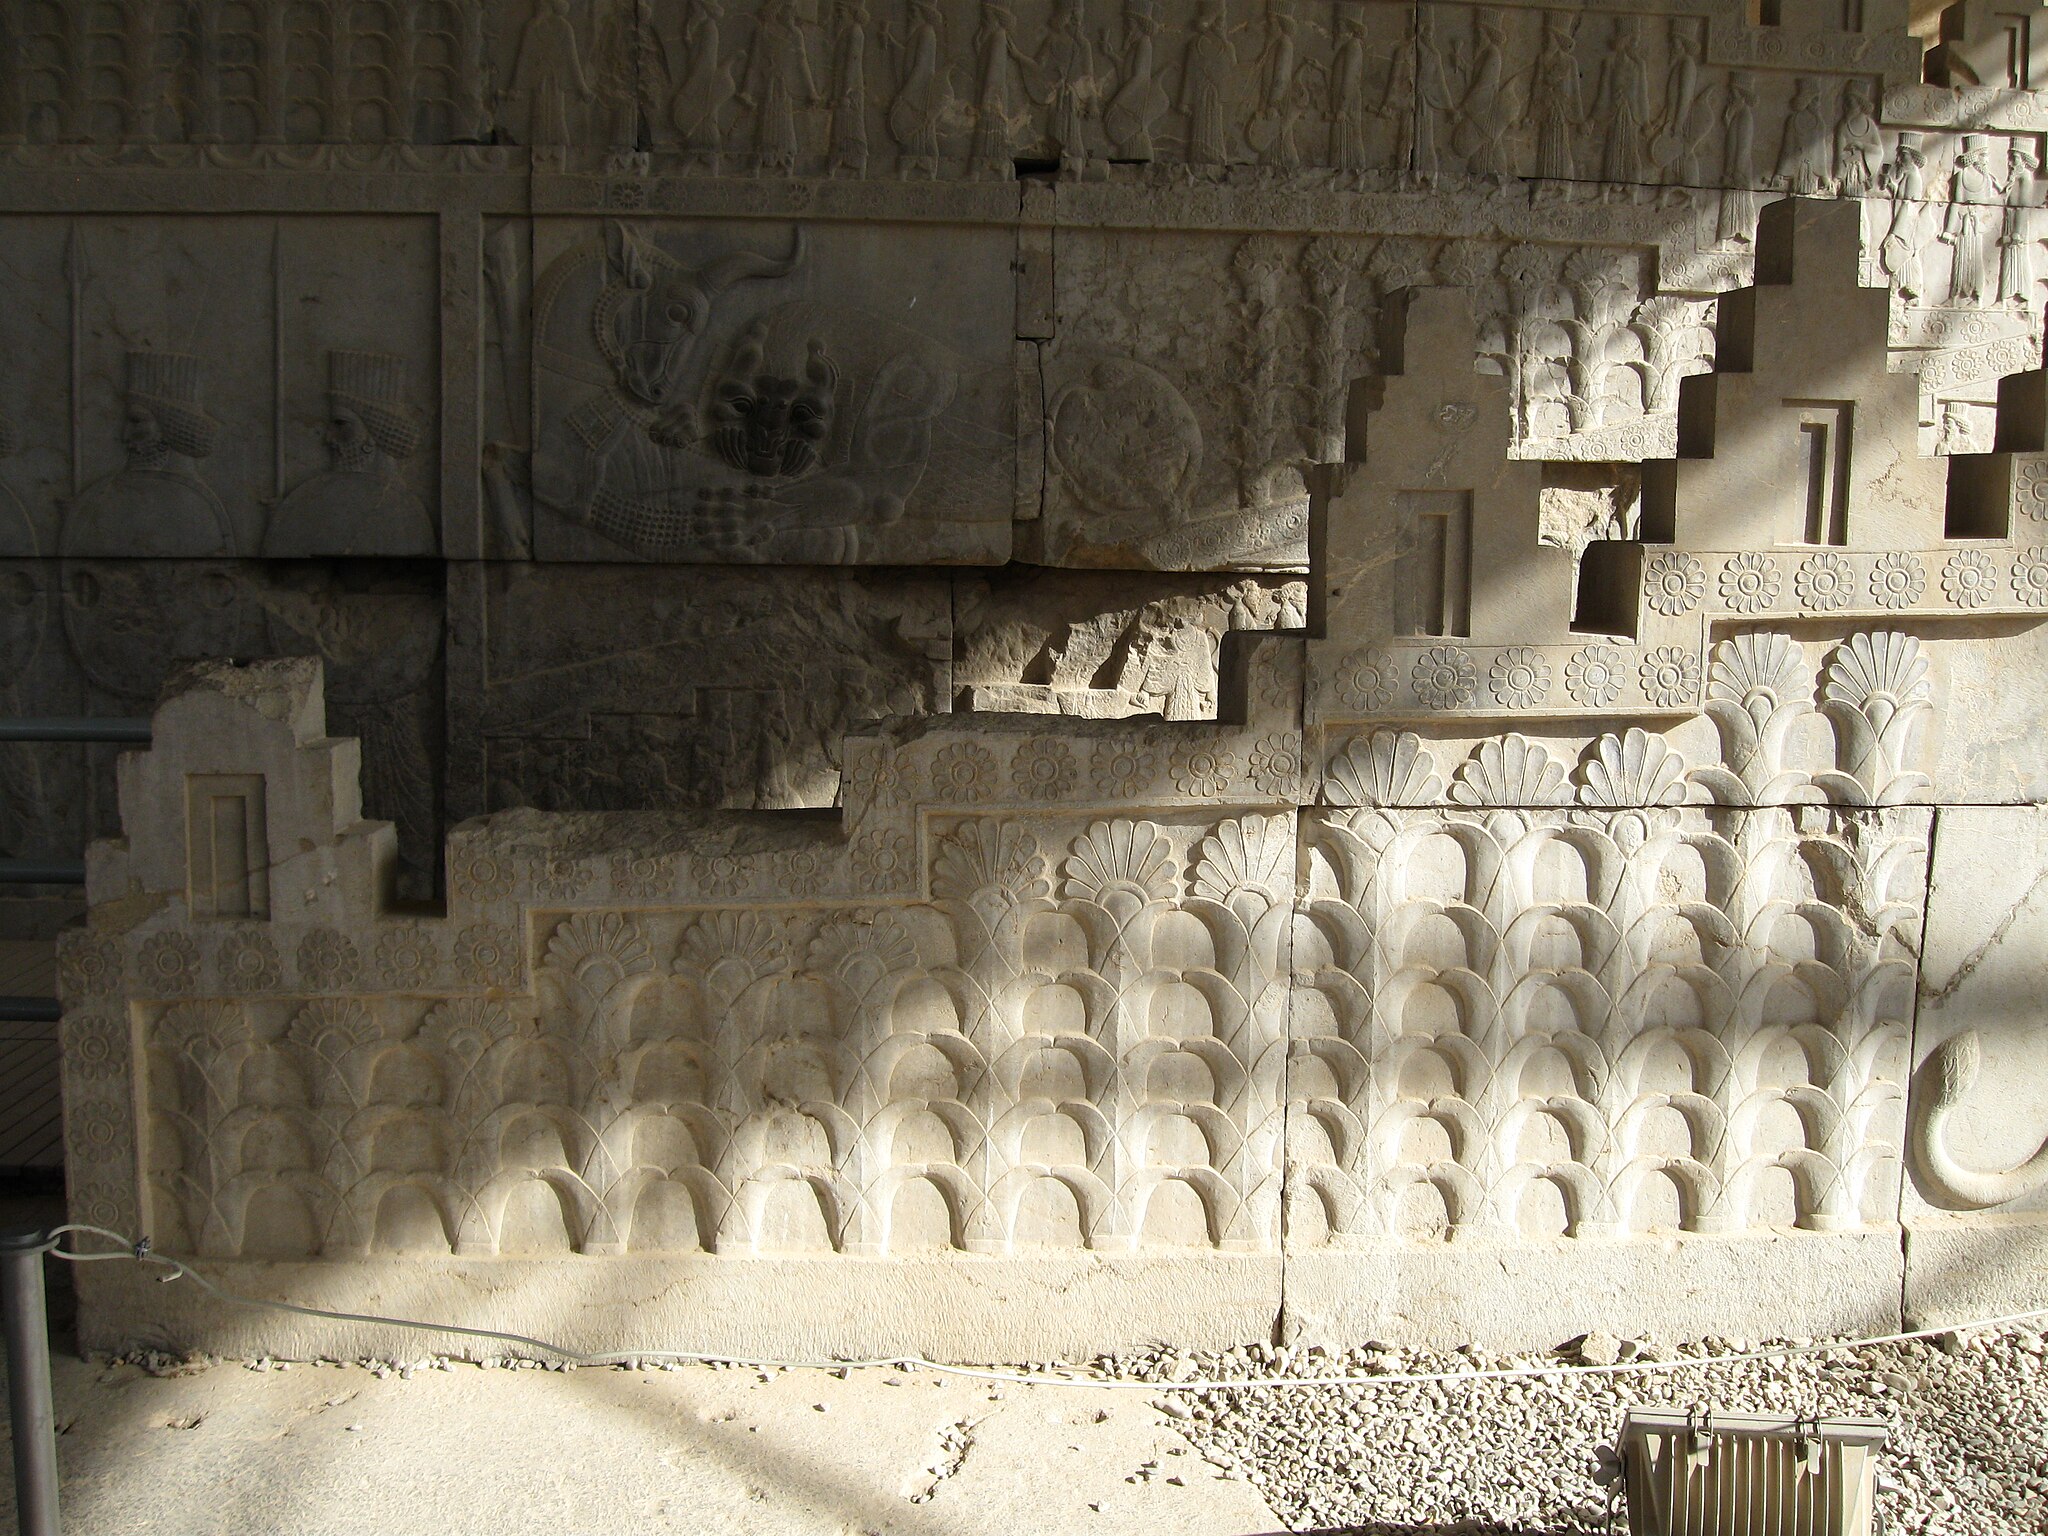
Title: Persepolis 7 - FP
Date: 2010-05-28 16:36:44
Categories: Persepolis, Self-published work, Images from Wiki Loves Monuments 2023 in Iran, Cultural heritage monuments in Iran with known IDs, Images from Wiki Loves Monuments 2023, Uploaded via Campaign:wlm-ir, Images from Wiki Loves Monuments in Marvdasht